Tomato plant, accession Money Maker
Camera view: bottom (45 deg); turntable rotation: 0 degrees
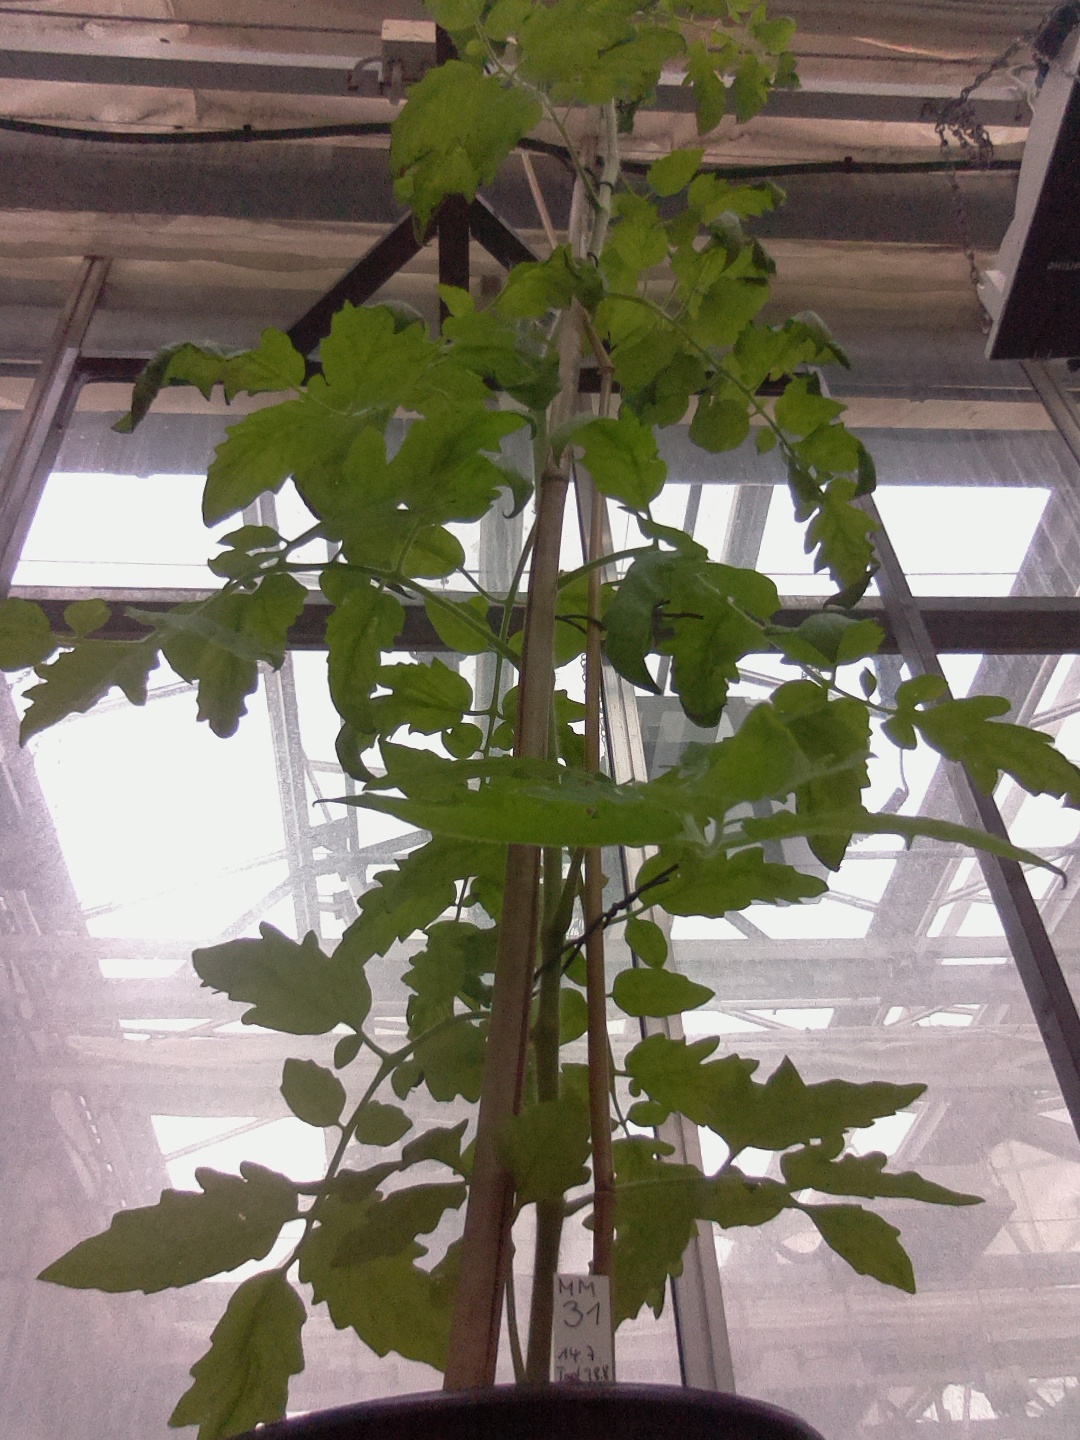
BBCH growth stage 63: 30%-40% of flowers open